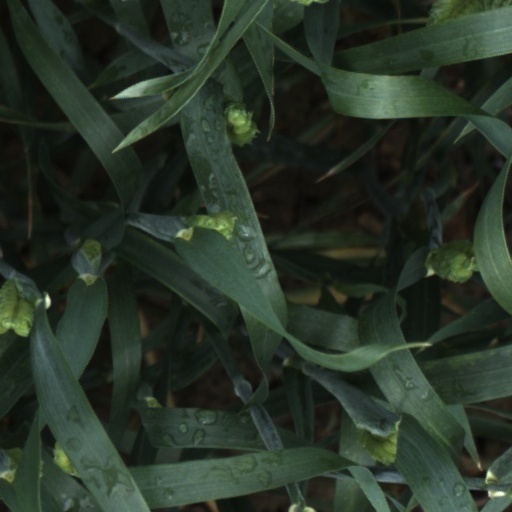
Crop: wheat